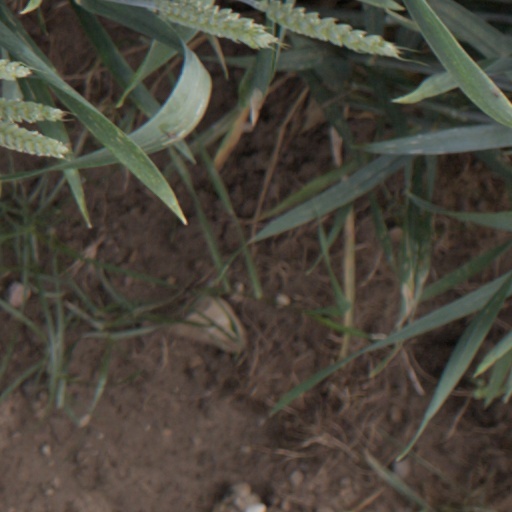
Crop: wheat